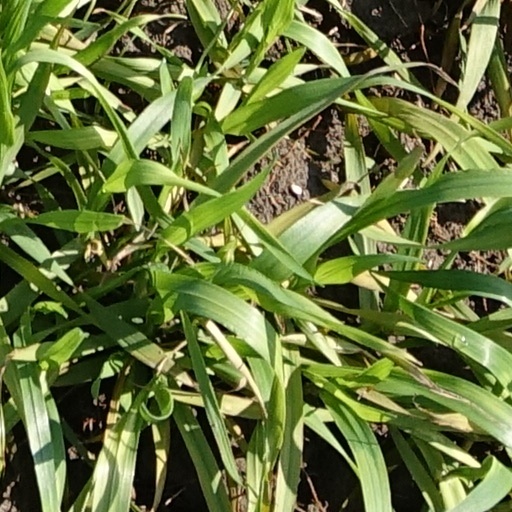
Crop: wheat